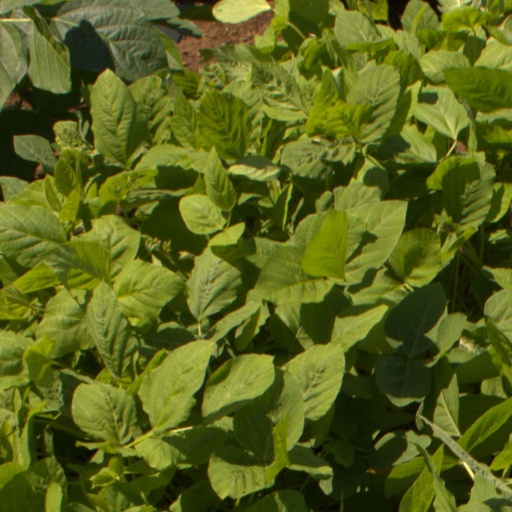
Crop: soybean